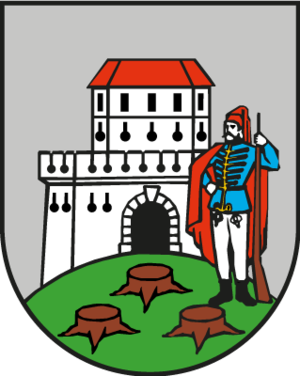
Bjelovar est une ville et une municipalité située dans la région de Slavonie, en Croatie. C'est le chef-lieu du comitat de Bjelovar-Bilogora. Au recensement de 2001, la municipalité comptait 42 753 habitants, dont 90,51 % de Croates et la ville seule comptait 27 783 habitants.